Nerea Eizagirre

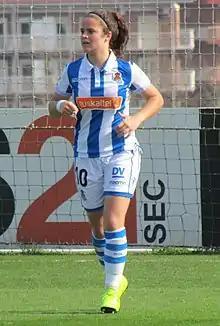
Eizagirre playing for Real Sociedad

Nerea Eizagirre Lasa (born 4 January 2000) is a Spanish professional footballer who plays as a midfielder for Liga F club Real Sociedad and the Spain women's national team.